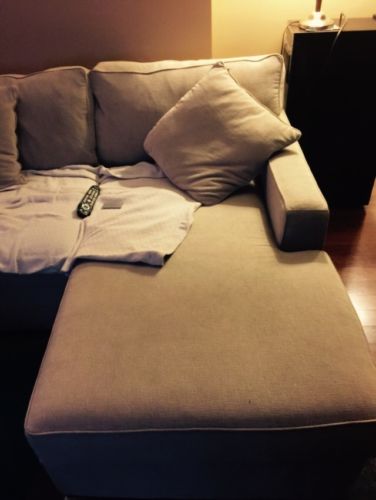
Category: sofa